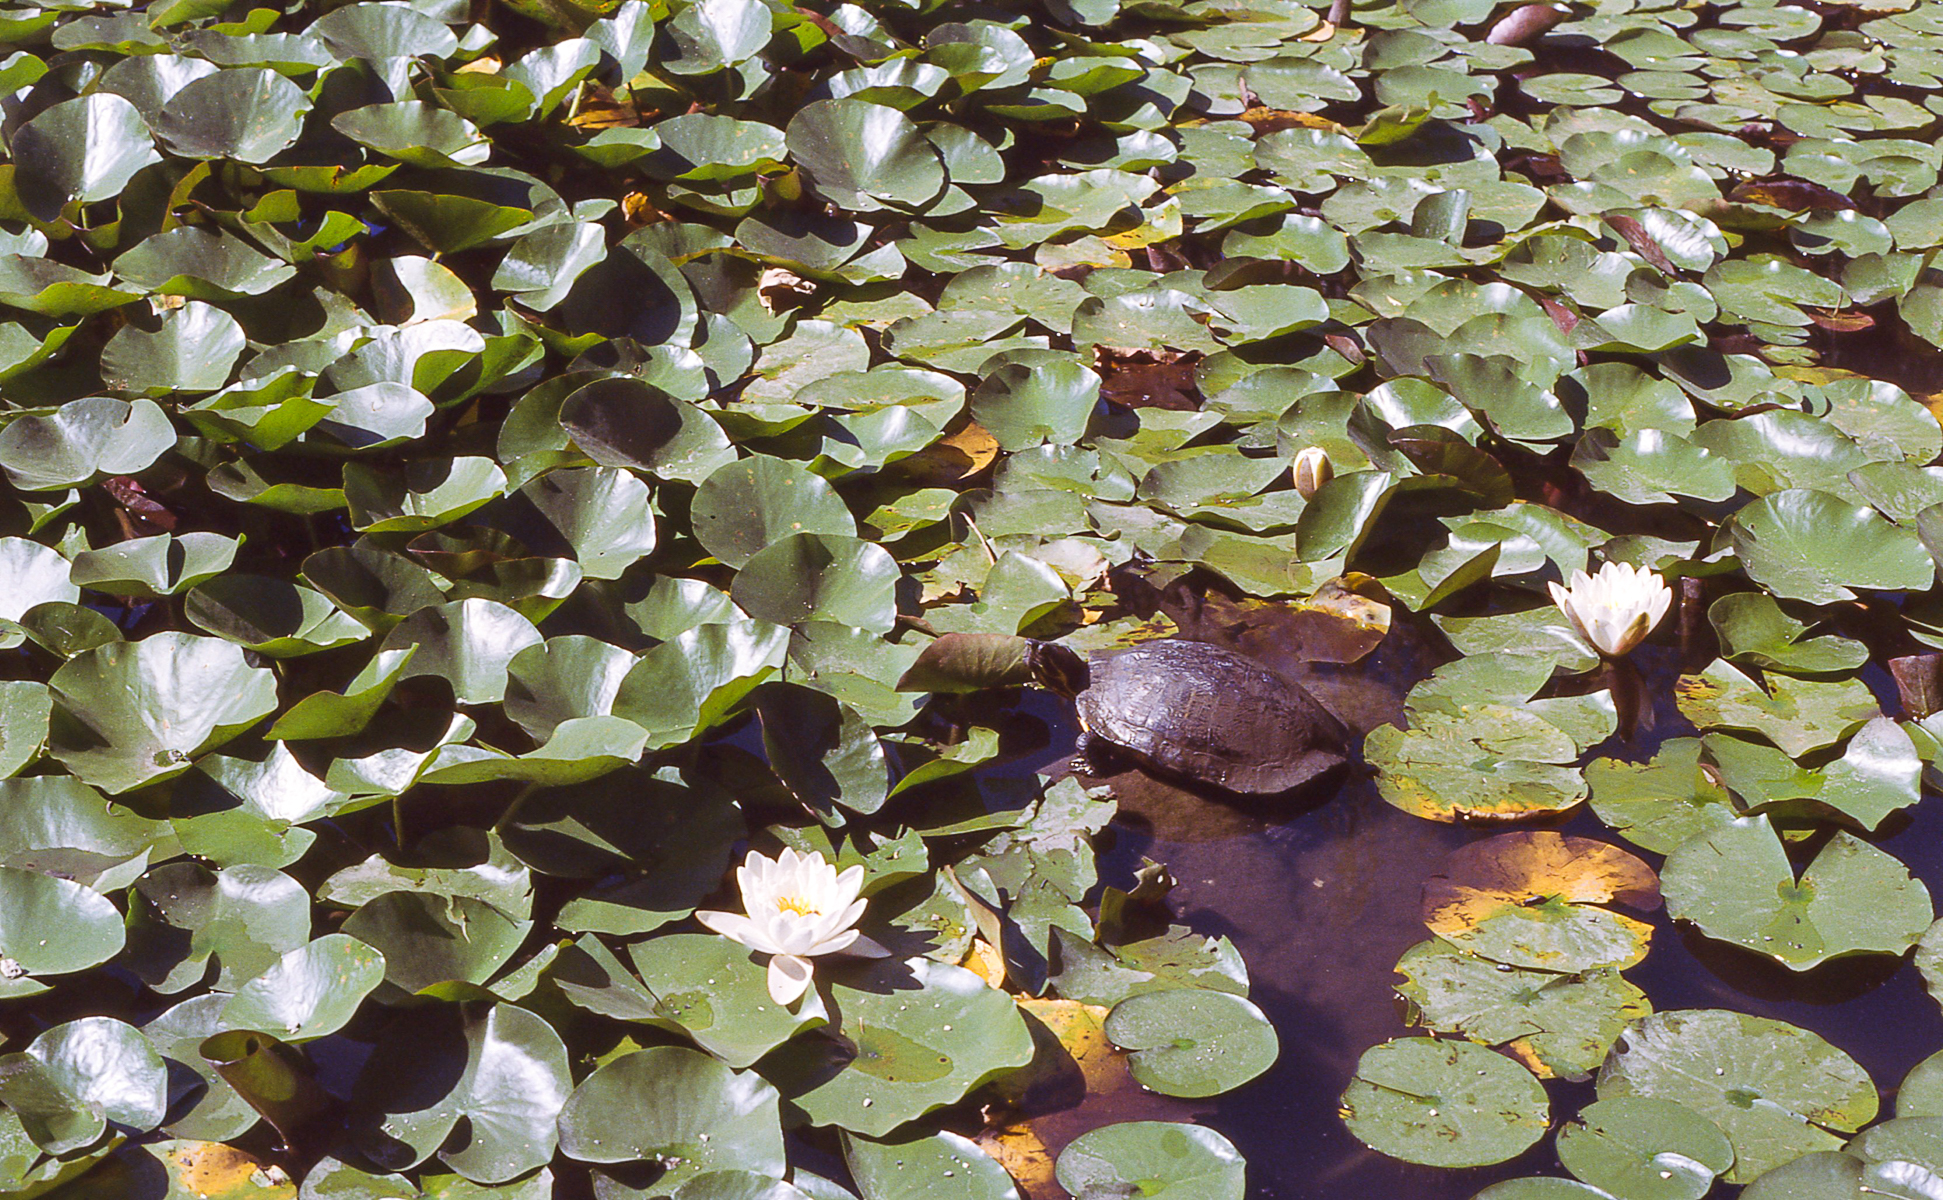
tree, branch, blossom, plant, leaf, flower, petal, film, pond, green, produce, autumn, botany, turtle, flora, shrub, deciduous, tortuga, ecosystem, waterlily, aquaticplant, chinesegarden, analogue, expiredfilm, k1000, kodakelitechrome160t, vancouverbc, tartaruga, flowering plant, annual plant, land plant